AN/FPS-17

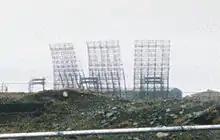
AN/FPS-17 antennas at Shemya, Alaska.

The AN/FPS-17 was a ground-based fixed-beam radar system that was installed at three locations worldwide, including Pirinçlik Air Base (formerly Diyarbakir Air Station) in south-eastern Turkey, Laredo, Texas and Shemya Island, Alaska.